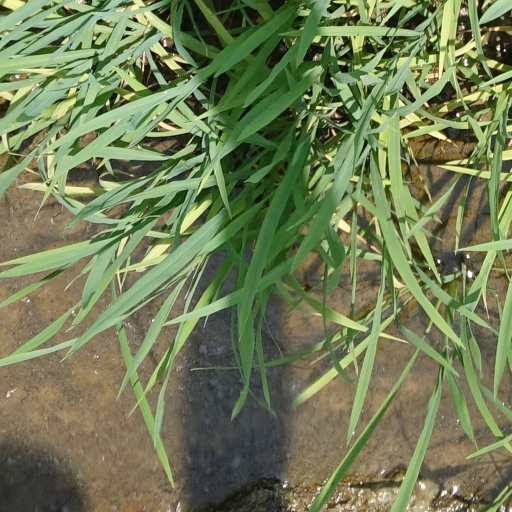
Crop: rice